Jimmy Buffett

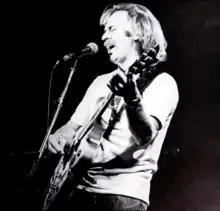
Buffett performing at Clemson University in 1977

"Havana Daydreamin'", produced by Don Gant, was released in January 1976. In January 1977, Buffett released "Changes in Latitudes, Changes in Attitudes", which, in addition to the title track, featured his breakthrough hit song "Margaritaville". Buffett claims that he wrote most of the song in six minutes. Ironically, while it attempts to negatively portray tourists in Key West, it led to an increase in tourism to the city. That year, Buffett sublet his apartment in Key West to Hunter S. Thompson.